Isidor Gunsberg

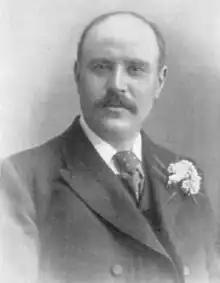

Isidor Arthur Gunsberg (also spelled "Günzberg", ; 1 November 1854 – 2 May 1930) was a Hungarian chess player, best known for narrowly losing the 1891 World Chess Championship match to Wilhelm Steinitz.